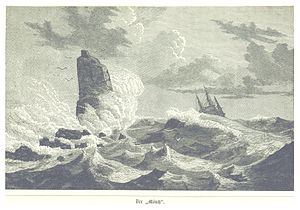
Sumbiarsteinur
Postkort fra 1877
Sumbiarsteinur, også kendt som Munkurin, er en 11 meter høj klippe, der er Færøernes sydligste punkt. Den ligger på 61°21′,6 N omkring 5 km syd for øen Suðuroy og er en del af en gruppe skær, der kaldes Flesjarnar. Sundet mellem Flesjarnar og Suðuroy er berygtet for sin stærke strøm.